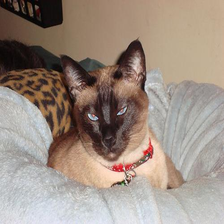
Species: cat
Breed: Siamese